Bombing of Genoa in World War II

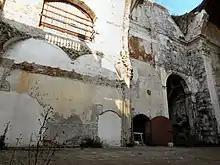
Remains of the church of Santa Maria in Passione as they appear today

59 RAF bombers attacked the harbour, but also hit the city (the Palazzo Reale and the basilica of San Siro, among other things, suffered damage). About a hundred civilians lost their lives.